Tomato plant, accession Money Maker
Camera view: horizontal (90 deg, fisheye); turntable rotation: 270 degrees
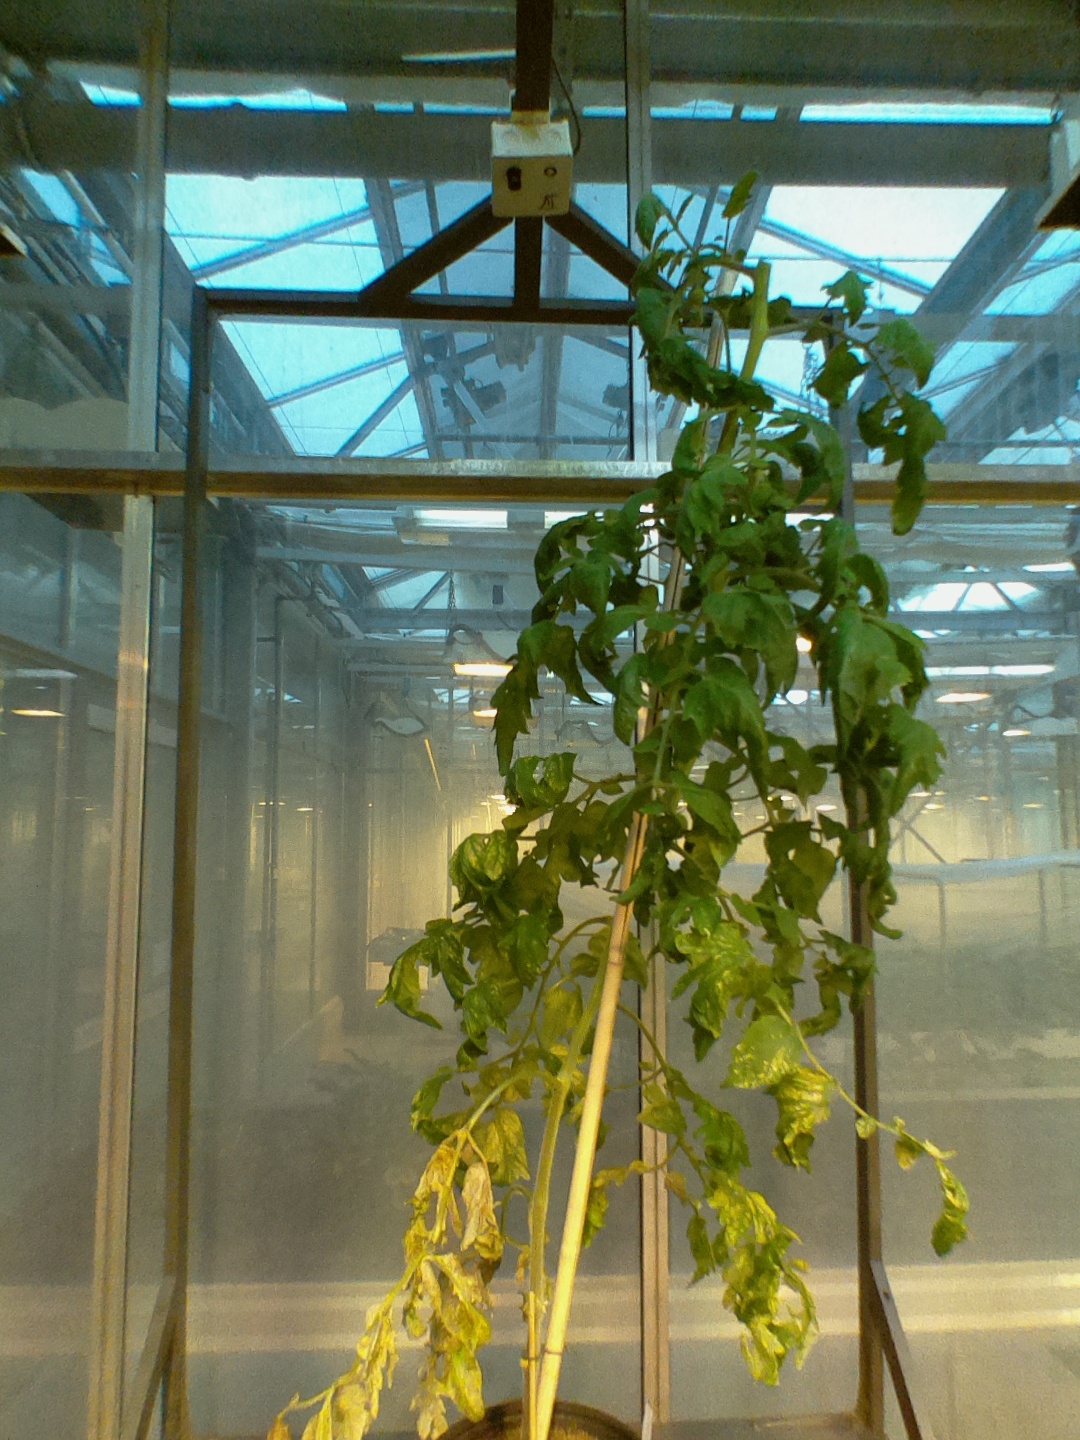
BBCH growth stage 71: 10%-20% of final fruit size